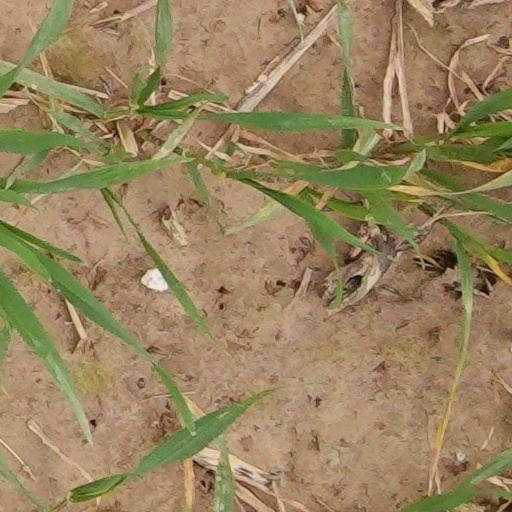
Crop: wheat